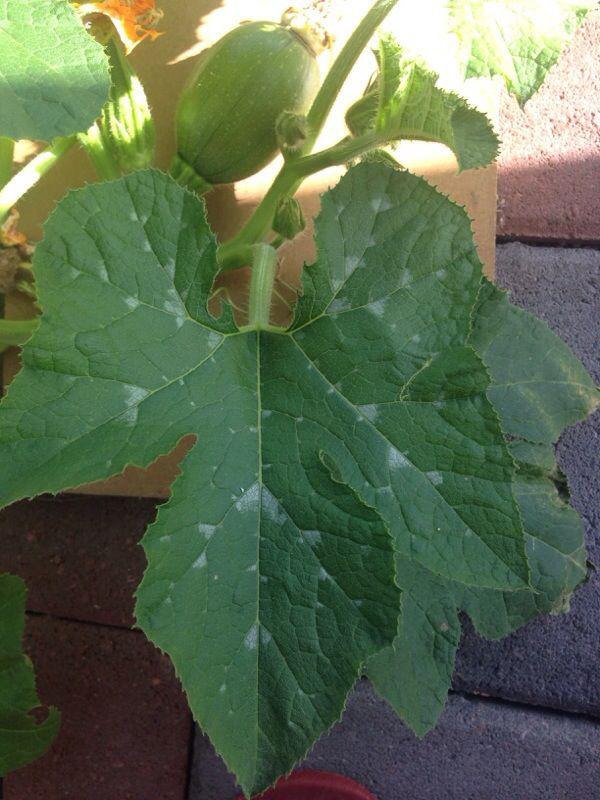
Plant: Zucchini
Disease: zucchini powdery mildew